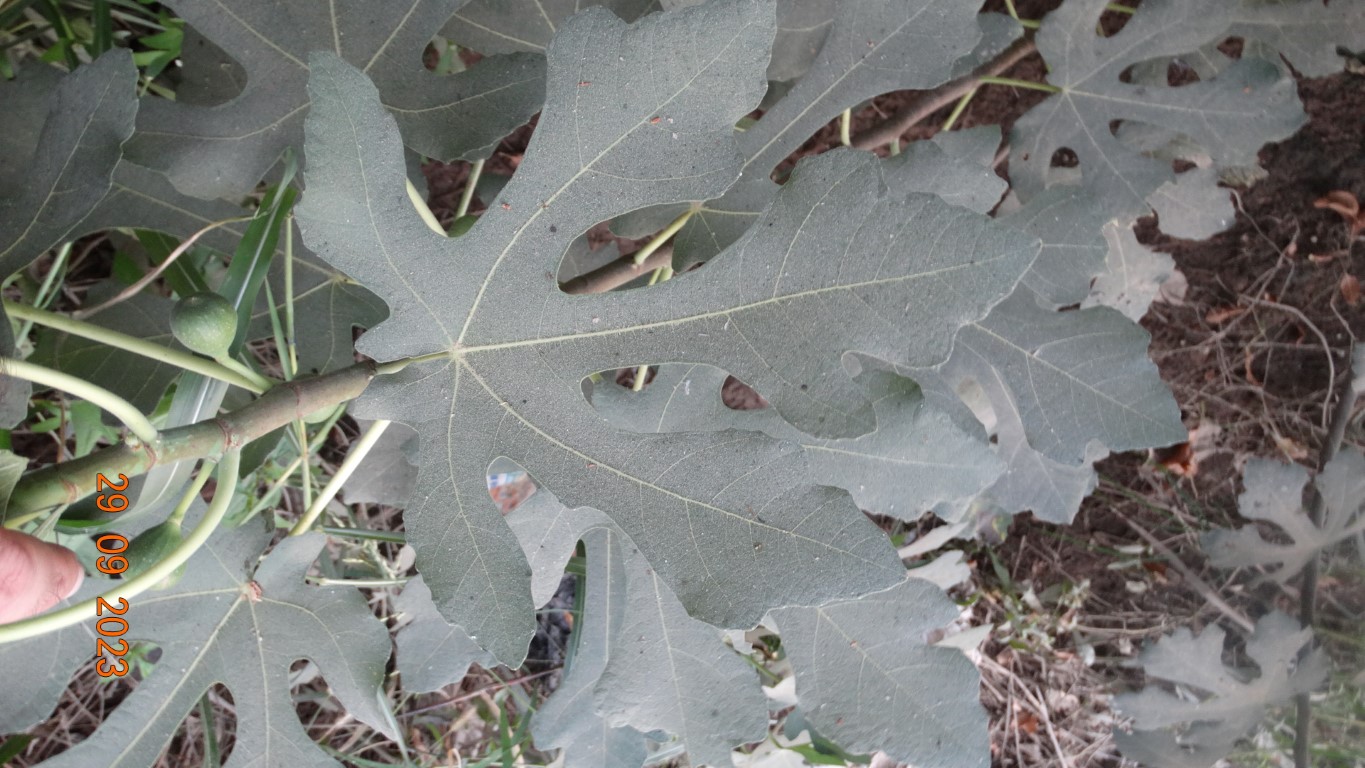
Label: healthy